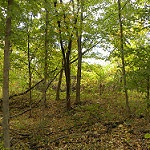
Scene: Outdoor